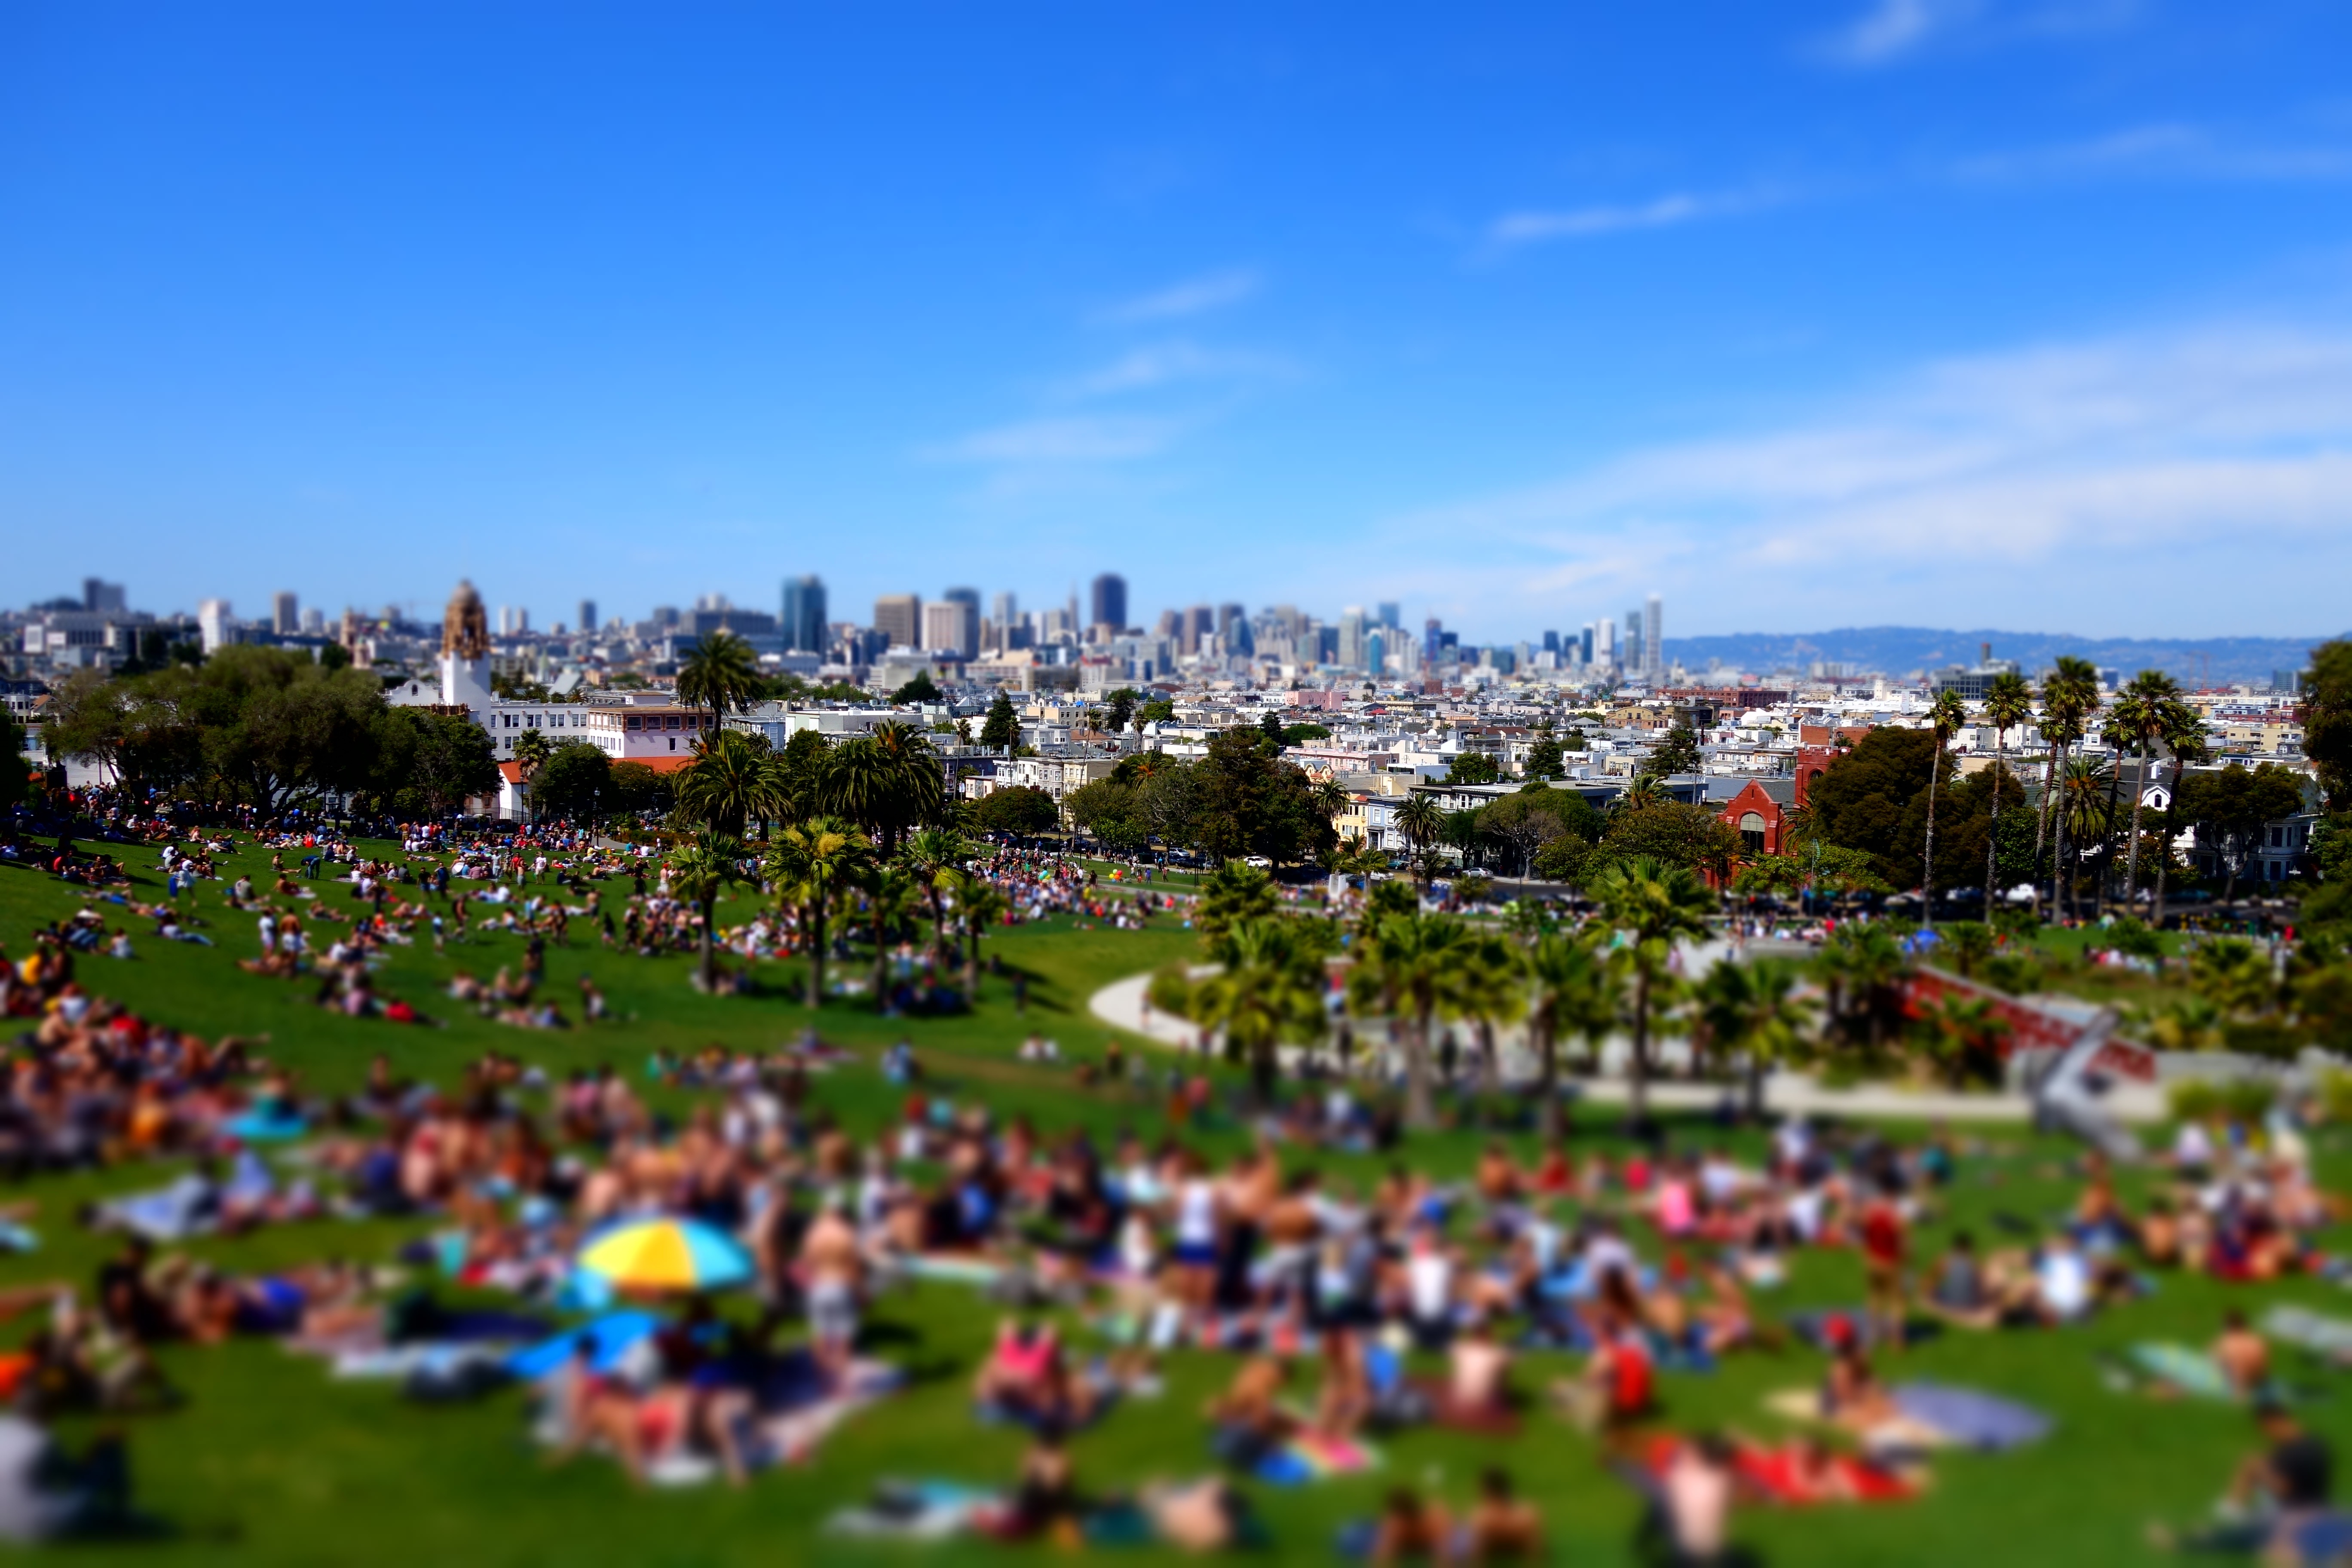
skyline, lawn, flower, city, cityscape, panorama, suburb, park, residential area, human settlement